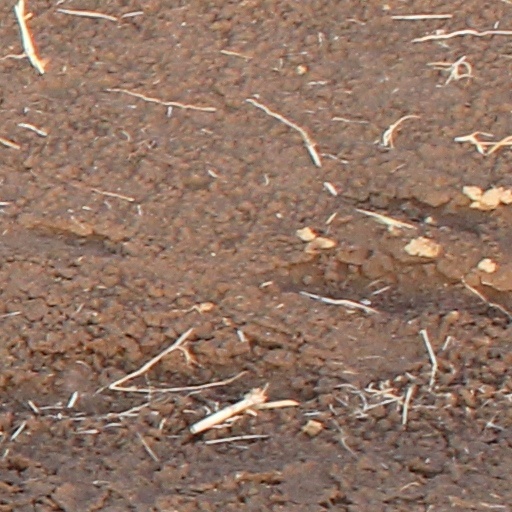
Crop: wheat